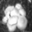
Label: mushroom